John Rankine (moderator)

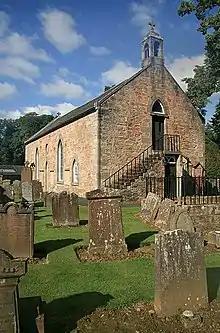
Sorn Parish Church

He was born in Maybole in Ayrshire on 28 December 1816 the fourth child of John Rankine and Marion Sloane. His ancestors were called McRankine, but his father simplified the name to Rankine. He was educated at Maybole Parish School then at Ayr Academy. He studied divinity at the University of Edinburgh graduating with an MA. In 1842 he was licensed to preach by the Presbytery of the Church of Scotland in Ayr. He worked briefly as an assistant minister in Lauder.